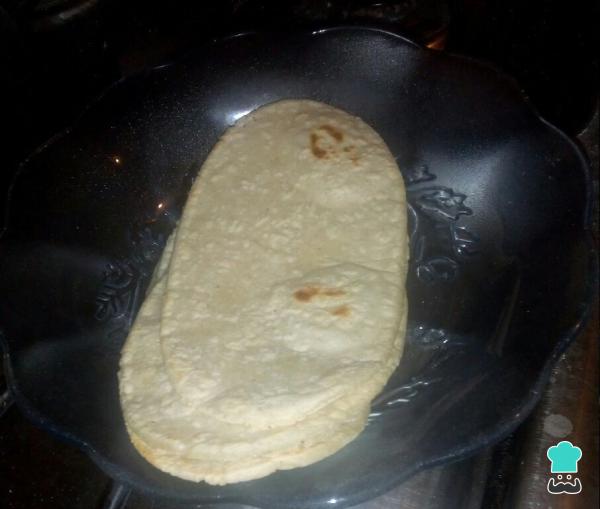
Ya que has hecho varias tortillas ovaladas retirarlas del fuego.